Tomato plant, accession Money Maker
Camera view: bottom (45 deg); turntable rotation: 120 degrees
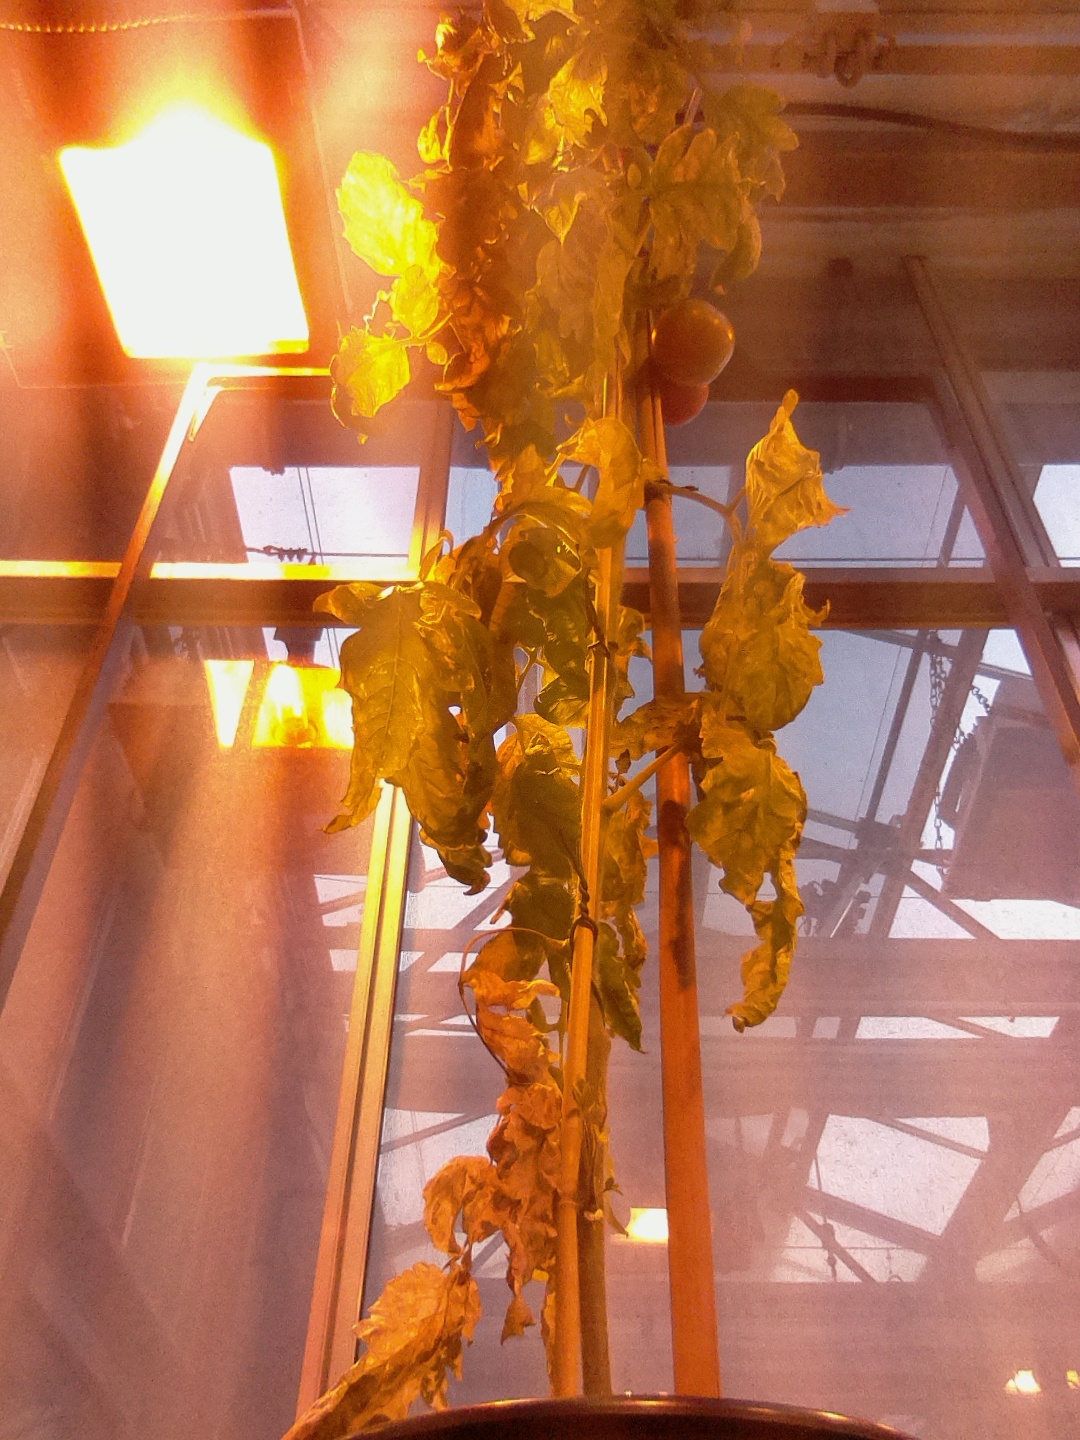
BBCH growth stage 81: 10%-20% of fruits show typical fully ripe color